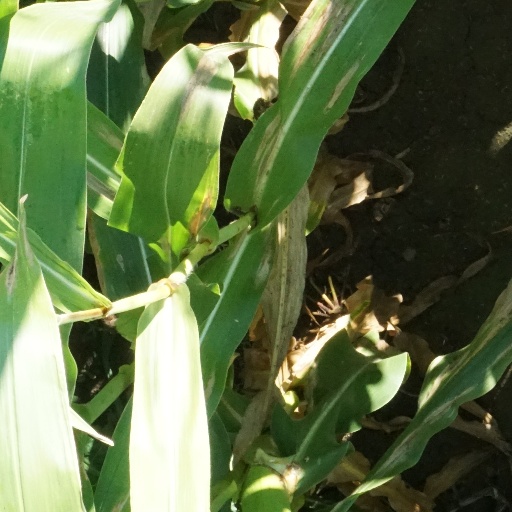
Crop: maize; corn